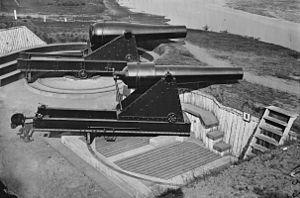
Le canon Rodman est un type de columbiads de la guerre de Sécession, conçu par l'artilleur de l'Union Thomas Jackson Rodman. Ces pièces d'artillerie lourde étaient conçues pour tirer aussi bien des boulets que des obus ; elles étaient destinées aux batteries côtières. Elles ont été coulées en calibres de 8 pouces, 10 pouces, 13 pouces, 15 pouces, et un de 20 pouces. Hormis la taille, les canons étaient tous de conception identique, de forme tronconique, dotés d'une grande cascabelle aplatie avec une roue dentée pour rectifier la hausse. Contrairement aux autres columbiads, les canons Rodman étaient dépourvus de magasin à poudre de type obusier ; mais leur principale différence avec les pièces d'artillerie antérieures tenait au fait que leur canon était alésé dans la masse : le développement de cette technique permit à Rodman d’obtenir des canons en fonte beaucoup plus résistants que leurs prédécesseurs.